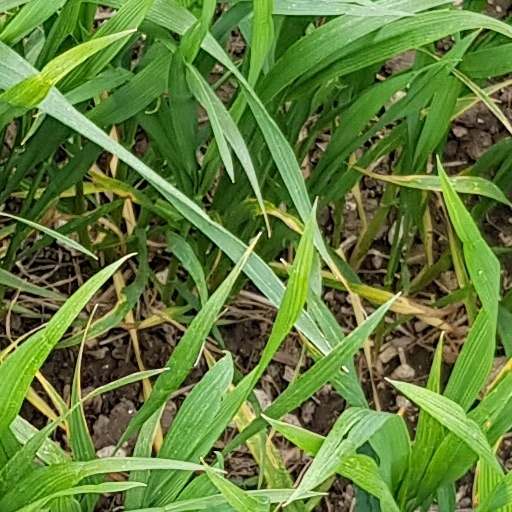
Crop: wheat